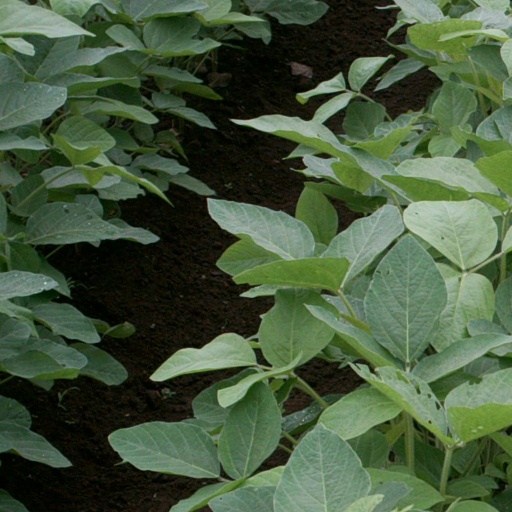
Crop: soybean